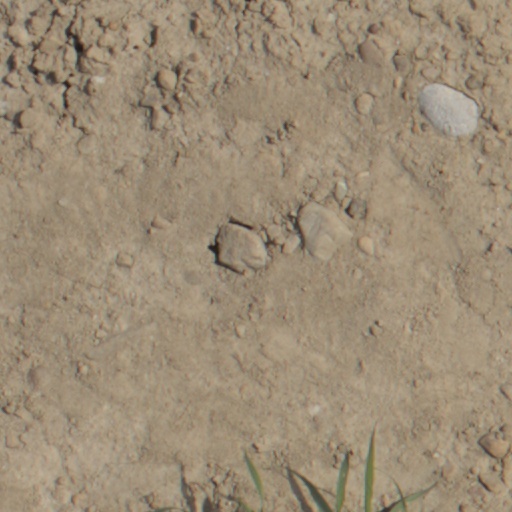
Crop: wheat